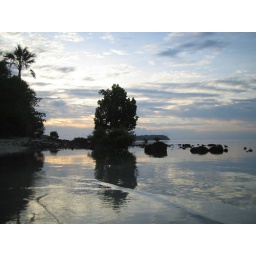
The haven of crystal clear beach directly below the slope of the summer house.